Dhunge dhara

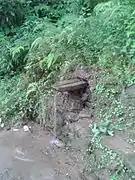
Dhunge dhara in Bhojpur District

Over the years a number of working dhunge dharas have been modified to better suit the needs of the users. In most cases such modifications included adding one or more large water tanks to store the excess water from the spouts for later use or distribution among the surrounding households. Sundhara in Patan, for instance was augmented with a 25,000 litre underground tank. Narayan Hiti in Patan is one of the hitis supplied with overhead tanks. And several modern elements have been added to Alko Hiti, like a water tower, underground pipes, rainwater recharge pits and ponds.